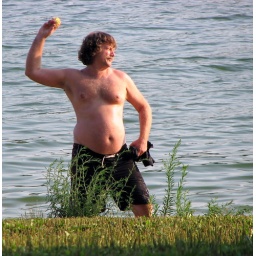
Me throwing a wet ball to my son Daniel at Blue Marsh Lake near Reading, PA.